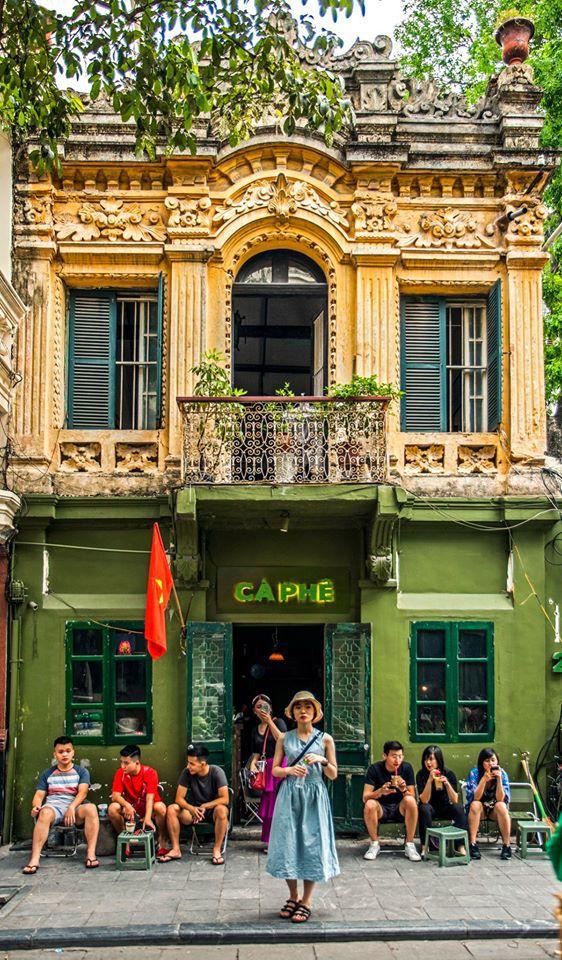
ngôi nhà có tường được sơn màu xanh lá ở tầng dưới và màu vàng ở tầng trên